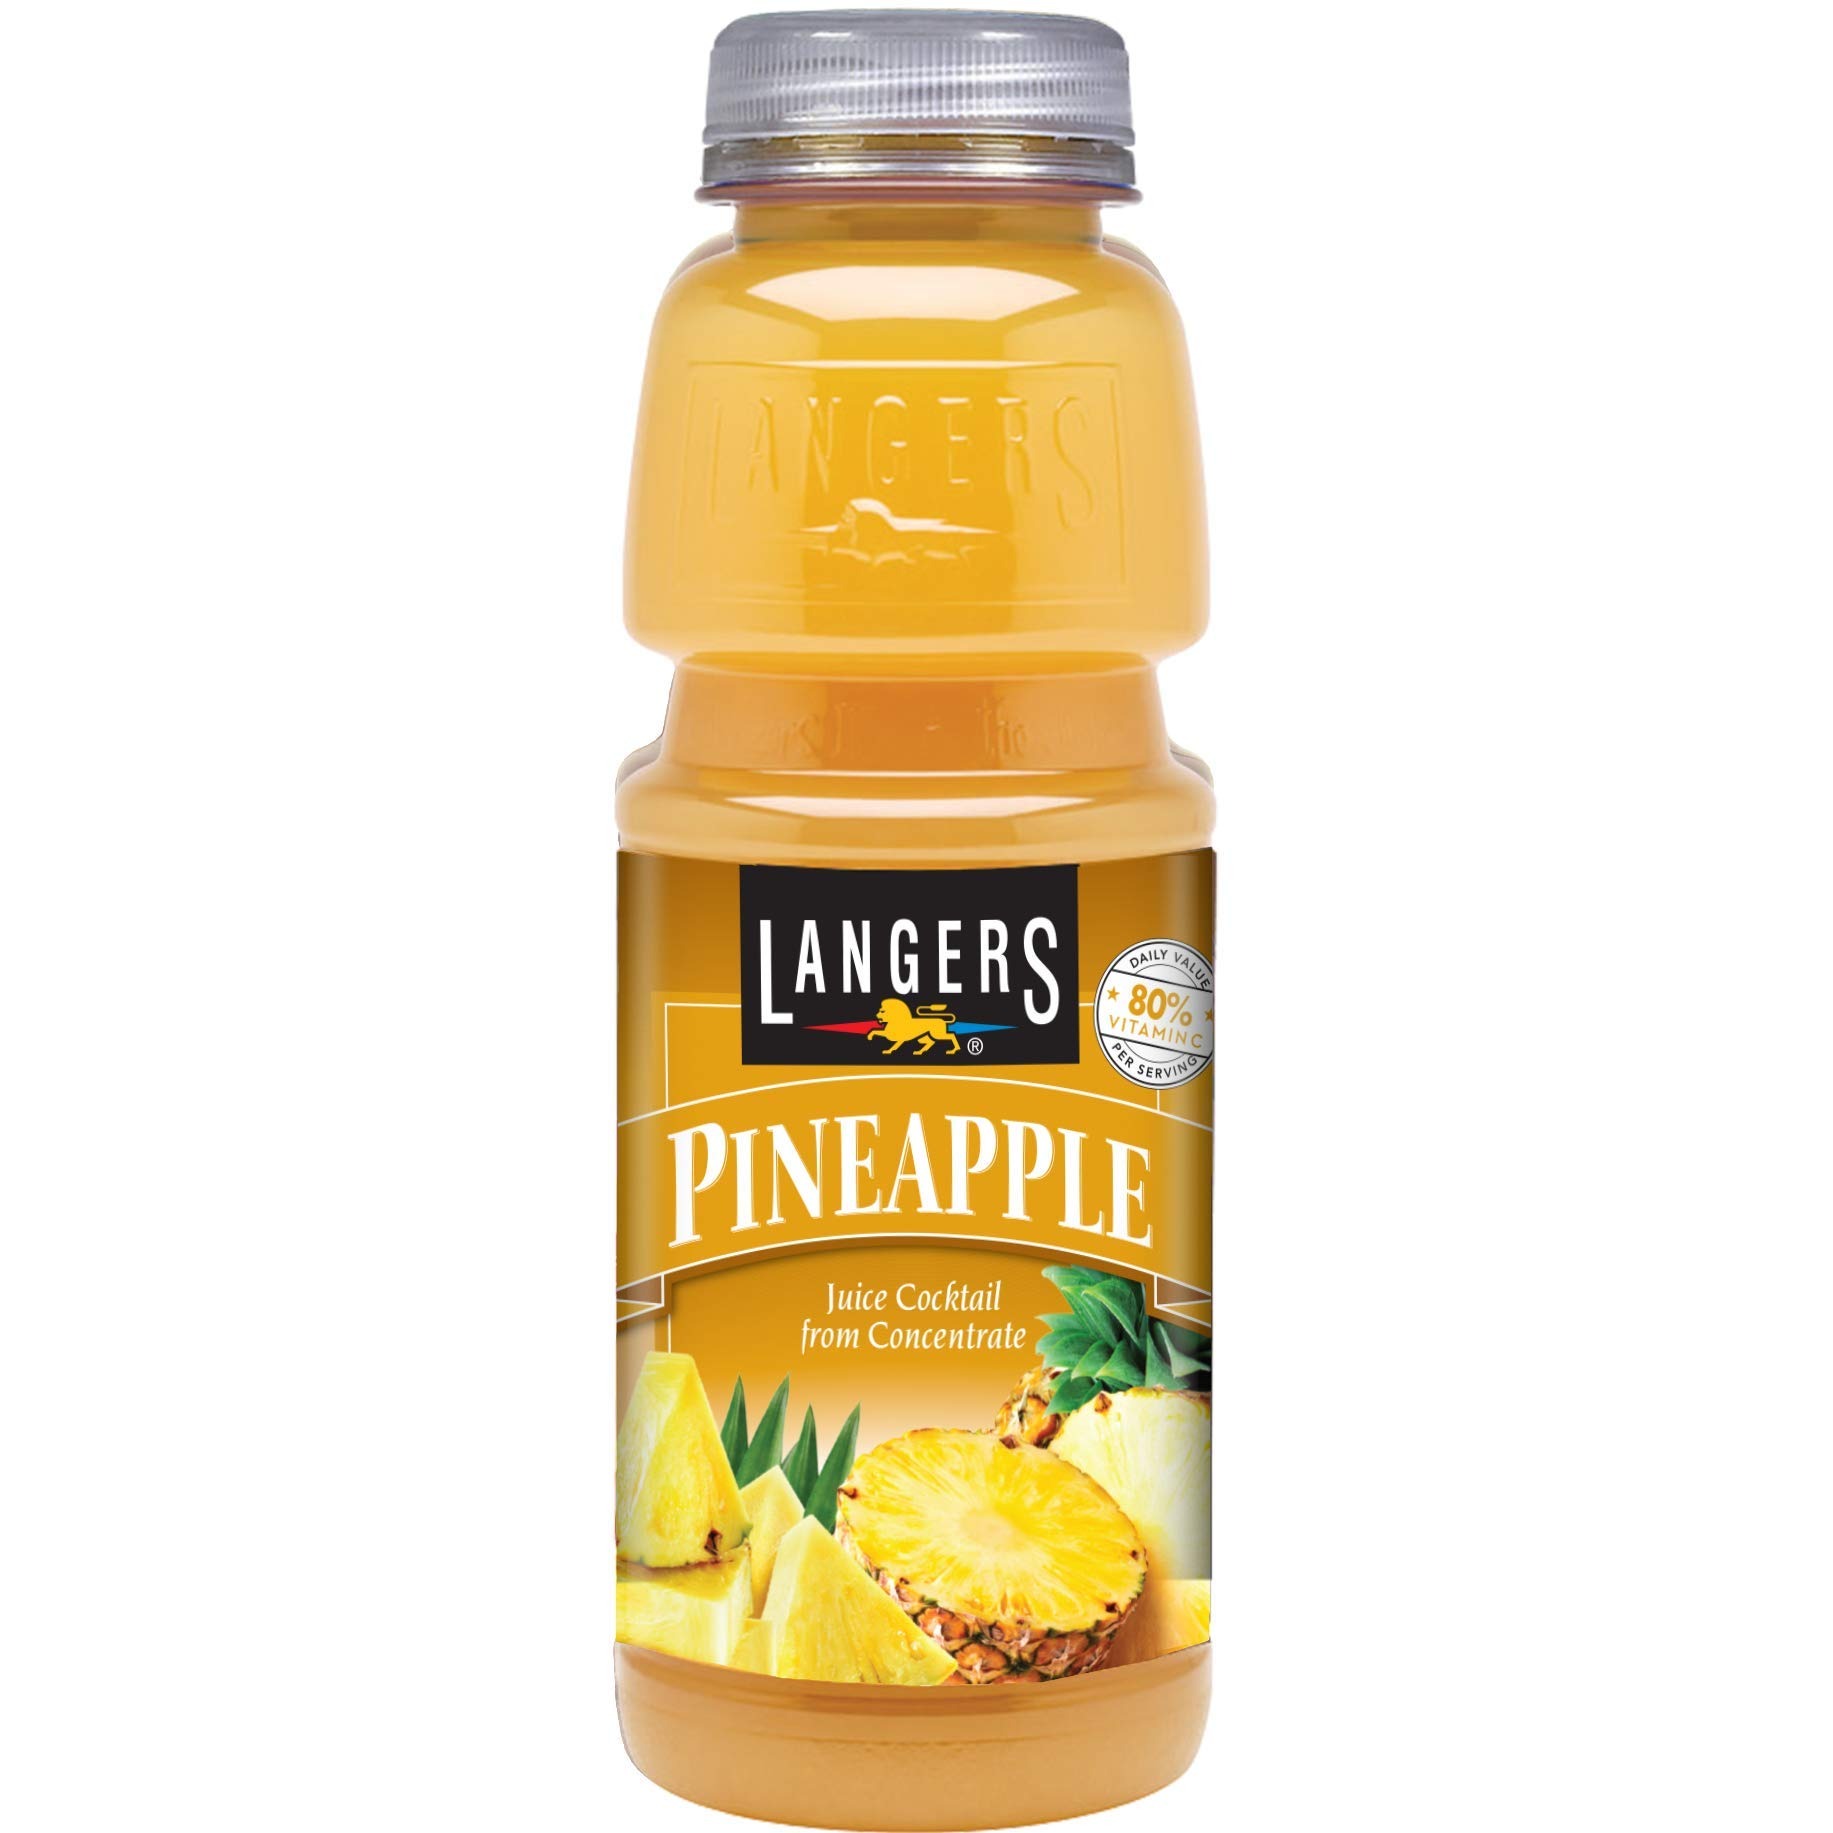
Item Name: Langers Juice Pineapple Cocktail Juice, 15.2 oz (Pack of 12)
Bullet Point 1: No High Fructose Corn Syrup
Bullet Point 2: No Artificial Colors
Bullet Point 3: GMO Free
Bullet Point 4: Gluten Free
Bullet Point 5: BPA-Free Bottles
Value: 182.4
Unit: Fl Oz

Price: 32.31